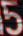
Number: 5